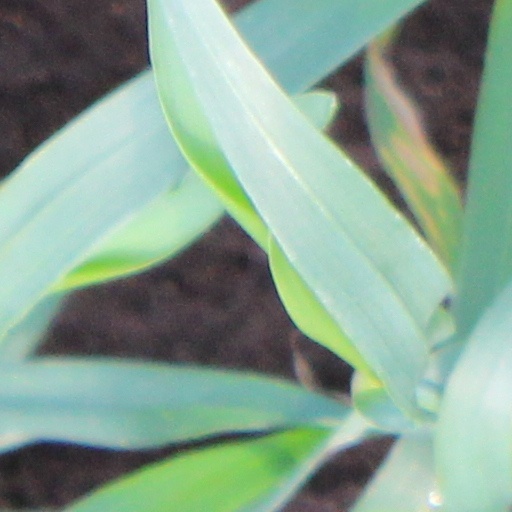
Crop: wheat